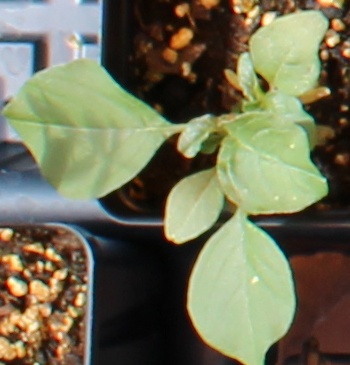
Label: Redroot Pigweed